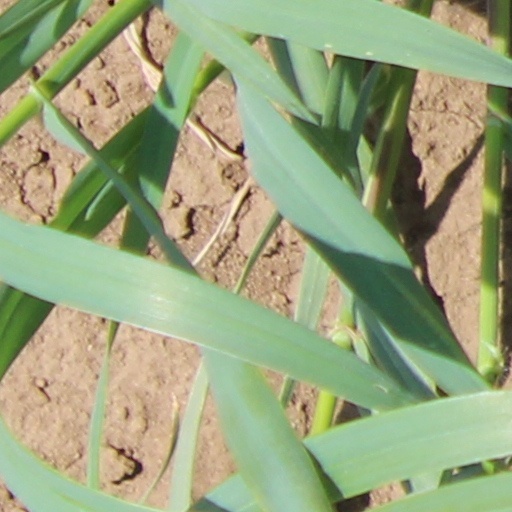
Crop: wheat